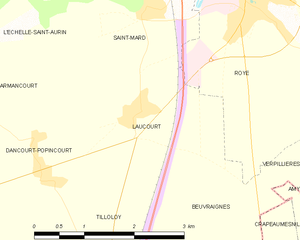
Carte des communes françaises Laucourt